Bengal

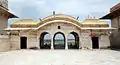
Bengal roofs seen on Mughal architecture, c. 1600s

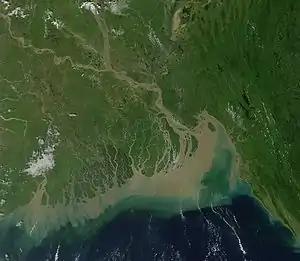
The Ganges-Brahmaputra delta

Mughal Bengal had the richest elite and was the wealthiest region in the subcontinent. Bengal's trade and wealth impressed the Mughals so much that it was described as the "Paradise of the Nations" by the Mughal Emperors. A new provincial capital was built in Dhaka. Members of the imperial family were appointed to positions in Mughal Bengal, including the position of governor ("subedar"). Dhaka became a centre of palace intrigue and politics. Some of the most prominent governors included Rajput general Man Singh I, Emperor Shah Jahan's son Prince Shah Shuja, Emperor Aurangzeb's son and later Mughal emperor Azam Shah, and the influential aristocrat Shaista Khan. During the tenure of Shaista Khan, the Portuguese and Arakanese were expelled from the port of Chittagong in 1666. Bengal became the eastern frontier of the Mughal administration. By the 18th century, Bengal became home to a semi-independent aristocracy led by the Nawabs of Bengal. Bengal premier Murshid Quli Khan managed to curtail the influence of the governor due to his rivalry with Prince Azam Shah. Khan controlled Bengal's finances since he was in charge of the treasury. He shifted the provincial capital from Dhaka to Murshidabad.